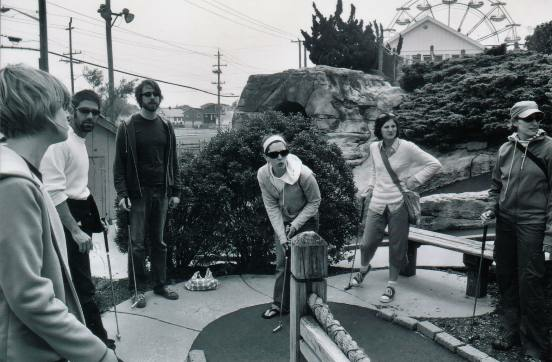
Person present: Yes